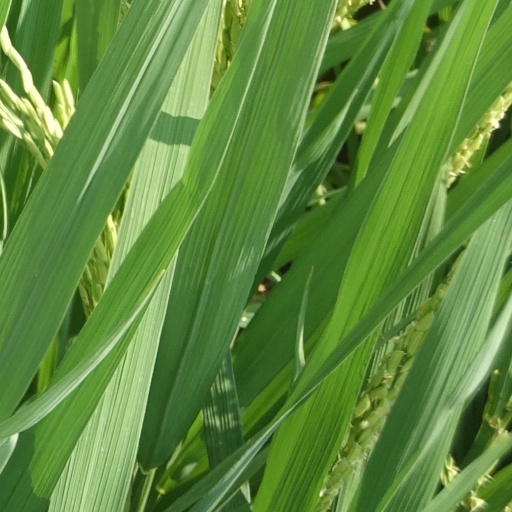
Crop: rice